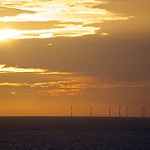
Label: sea